The Church of Jesus Christ of Latter-day Saints in Albania

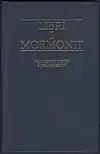
The Book of Mormon in Albanian.

Elders Dallin H. Oaks and Hans B. Ringger visited Albania in April 1991. Elder Hans B. Ringger and Austria Vienna Mission President Kenneth D. Reber visited with Albanian officials and agreed to send humanitarian aid. In February 1992, humanitarian missionary couples Thales and Charone Smith and Randolyn Brady and Melvin Brady. Thales taught in the medical school at the University of Tirana and Charone served in a pediatric orphanage. Mel taught business and economics at the University of Tirane, while Randy taught English and music. In August 1993, Mother Teresa visited the orphanage where Charone Smith was working and presented her a silver medallion of Mother Teresa's order.